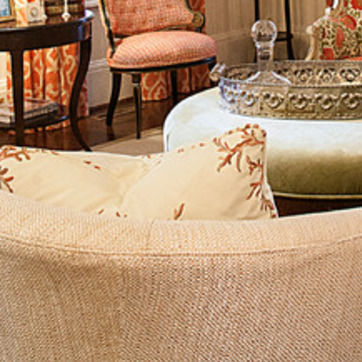
Material: fabric